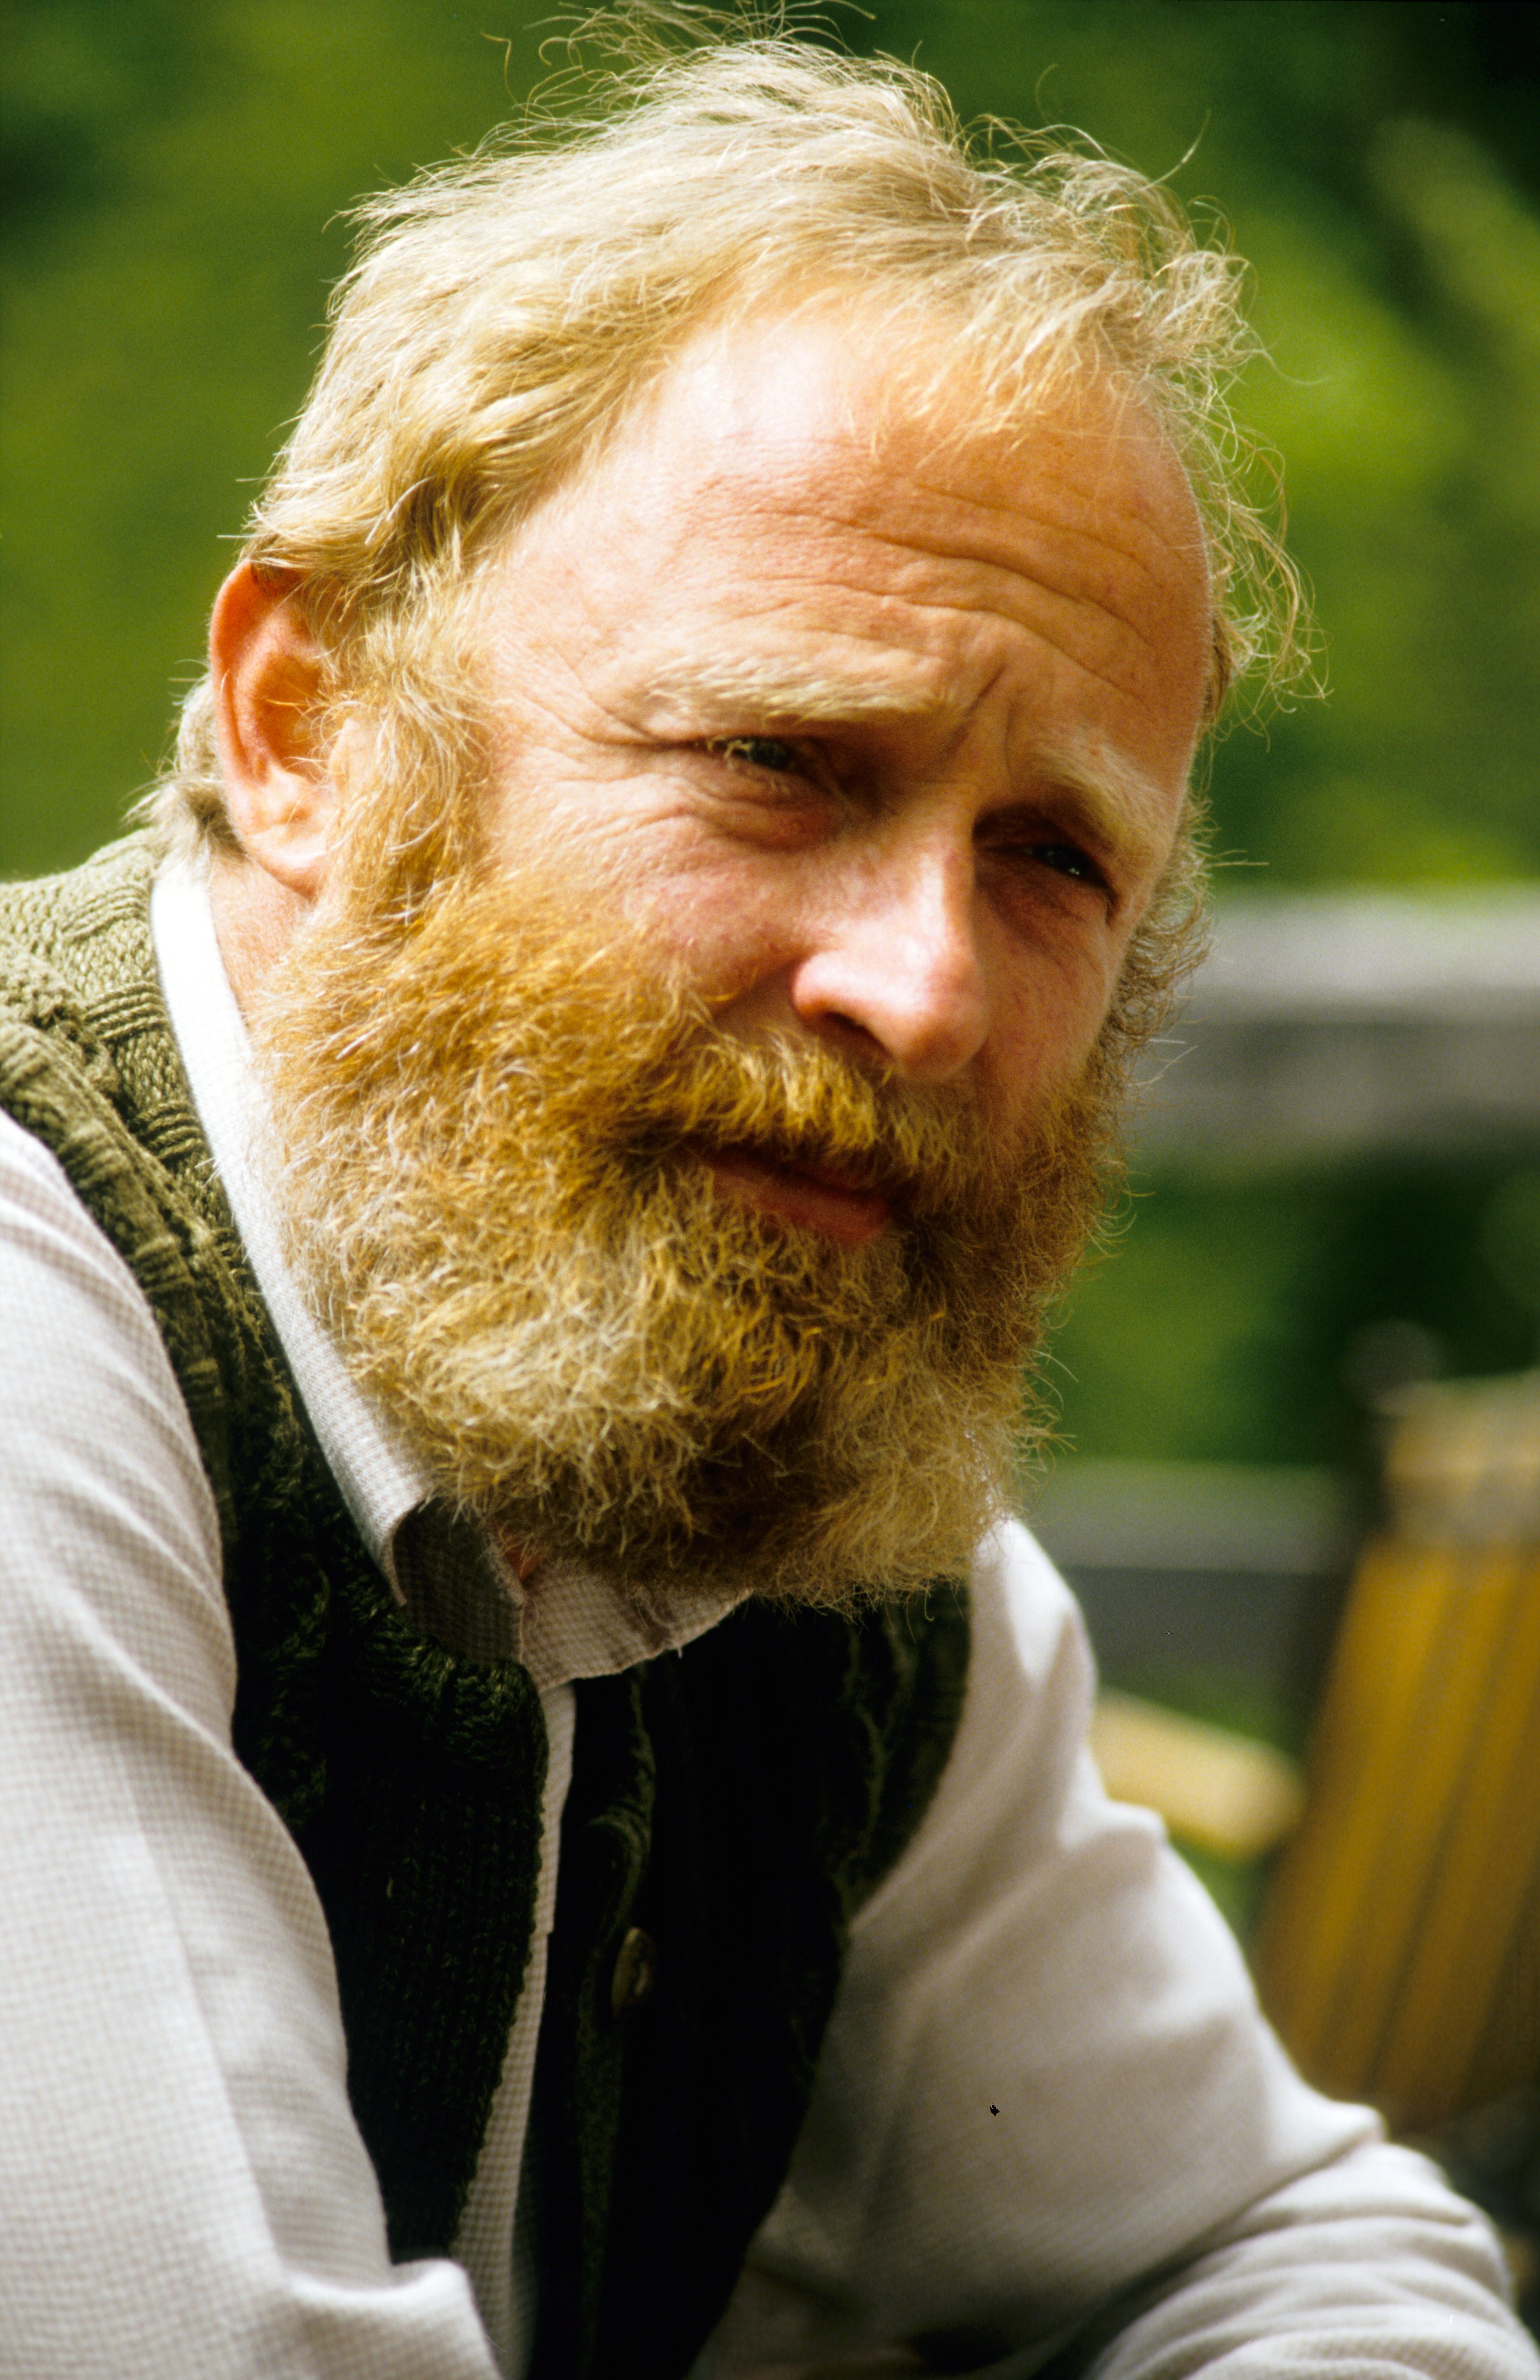
man, person, people, hair, male, portrait, human, beard, senior citizen, austria, face, nose, bart, head, grandparent, facial hair, austrians